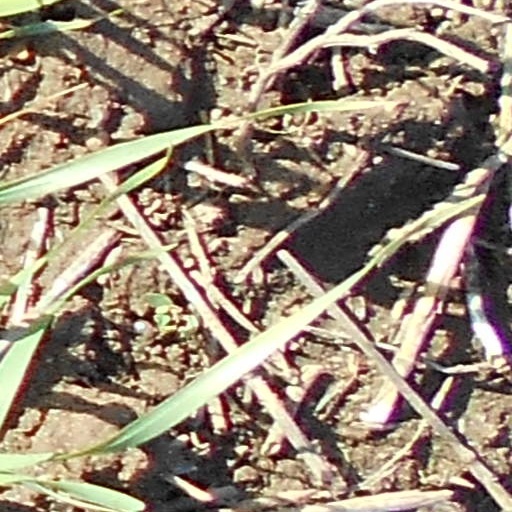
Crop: wheat